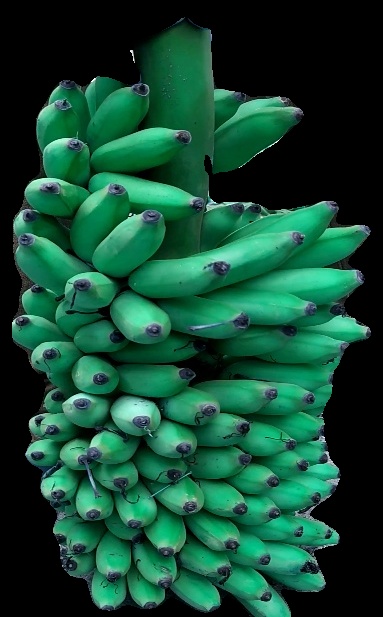
Variety: elakki-bale
Grade: grade1